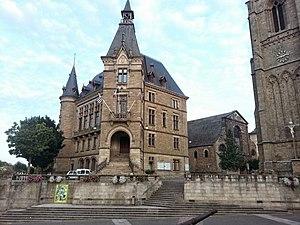
Cet article dresse la liste des maires de la commune française de Redon, située dans le département d'Ille-et-Vilaine en région Bretagne.